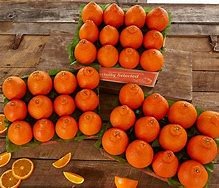
Label: mandarine